Oyster farming on Georges River

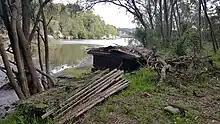

As oysters became scarcer, divers were employed by Emerson to harvest the remaining oysters growing in parts of the estuary that were unsuitable for dredging. Diving was used as early as 1876. Divers worked from punts, and up to around forty-five feet of water. An implication of divers working to those depths is that the turbidity of the river water, in those times, was lower than it is now.